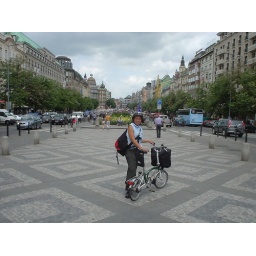
23 May 2007. Nicole in Prague, on the way to the train station by bike